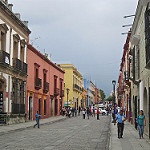
Label: street